Kumba school massacre

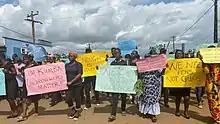
Protest in Kumba against school attacks

The attack was condemned by United Nations Secretary General António Guterres and UNICEF Executive Director, Henrietta Fore. Matthias Z. Naab, the Humanitarian Coordinator in Cameroon, stated that he was "shocked and outraged by the killing of innocent school children which were attending school to get an education". The World Health Organization offered medical supplies to hospitals in the area.